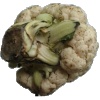
Label: Cauliflower 1